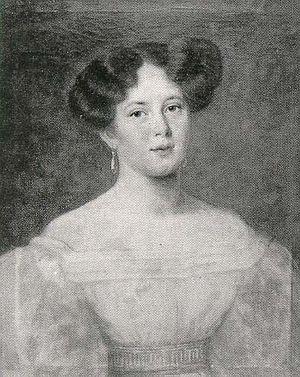
Dorothée de Wurtemberg, née le 1ᵉʳ novembre 1797 à Carlsruhe de Silésie, décédée le 30 mars 1855 à Buda, est une duchesse de Wurtemberg, qui devint par son mariage archiduchesse d'Autriche et palatine de Hongrie.